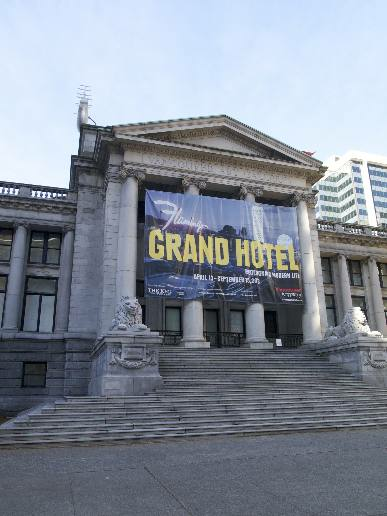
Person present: No